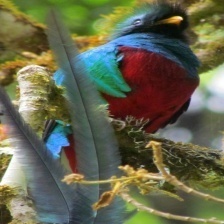
Species: QUETZAL
Scientific name: PHAROMACHRUS MOCINNO